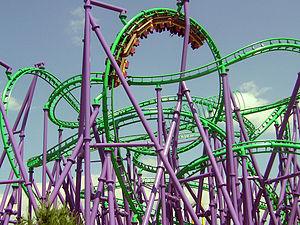
Six Flags America, est un parc d'attractions situé à Largo, près de Washington, au sud de Baltimore, dans le Maryland. Il appartient au groupe Six Flags. Il contient un parc aquatique nommé Six Flags Hurricane Harbor.
The Joker's Jinx sont des montagnes russes lancées du parc Six Flags America, situé à Largo, dans le Maryland, aux États-Unis.
Premier Rides est une entreprise américaine de construction d'attractions et de montagnes russes. Jim Seay en est le directeur général depuis 1996.